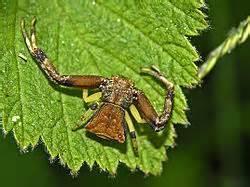
spider